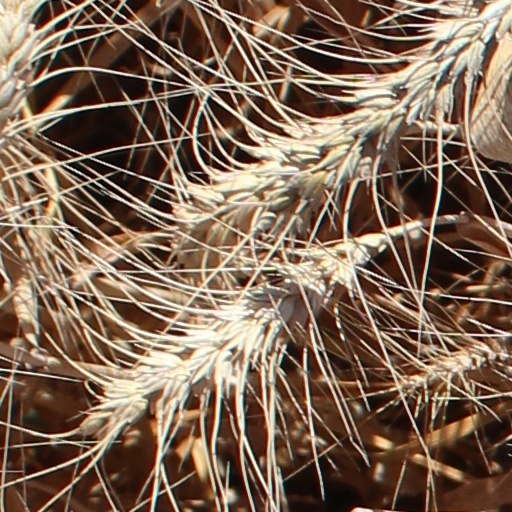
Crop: wheat